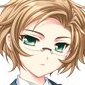
Portrait style: Anime Portrait